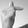
ASL letter: T